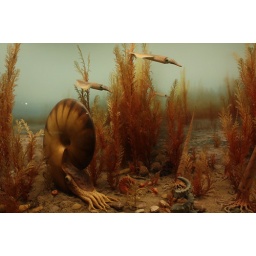
Just look at the world around you, right here on the ocean floor